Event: Nepal Earthquake
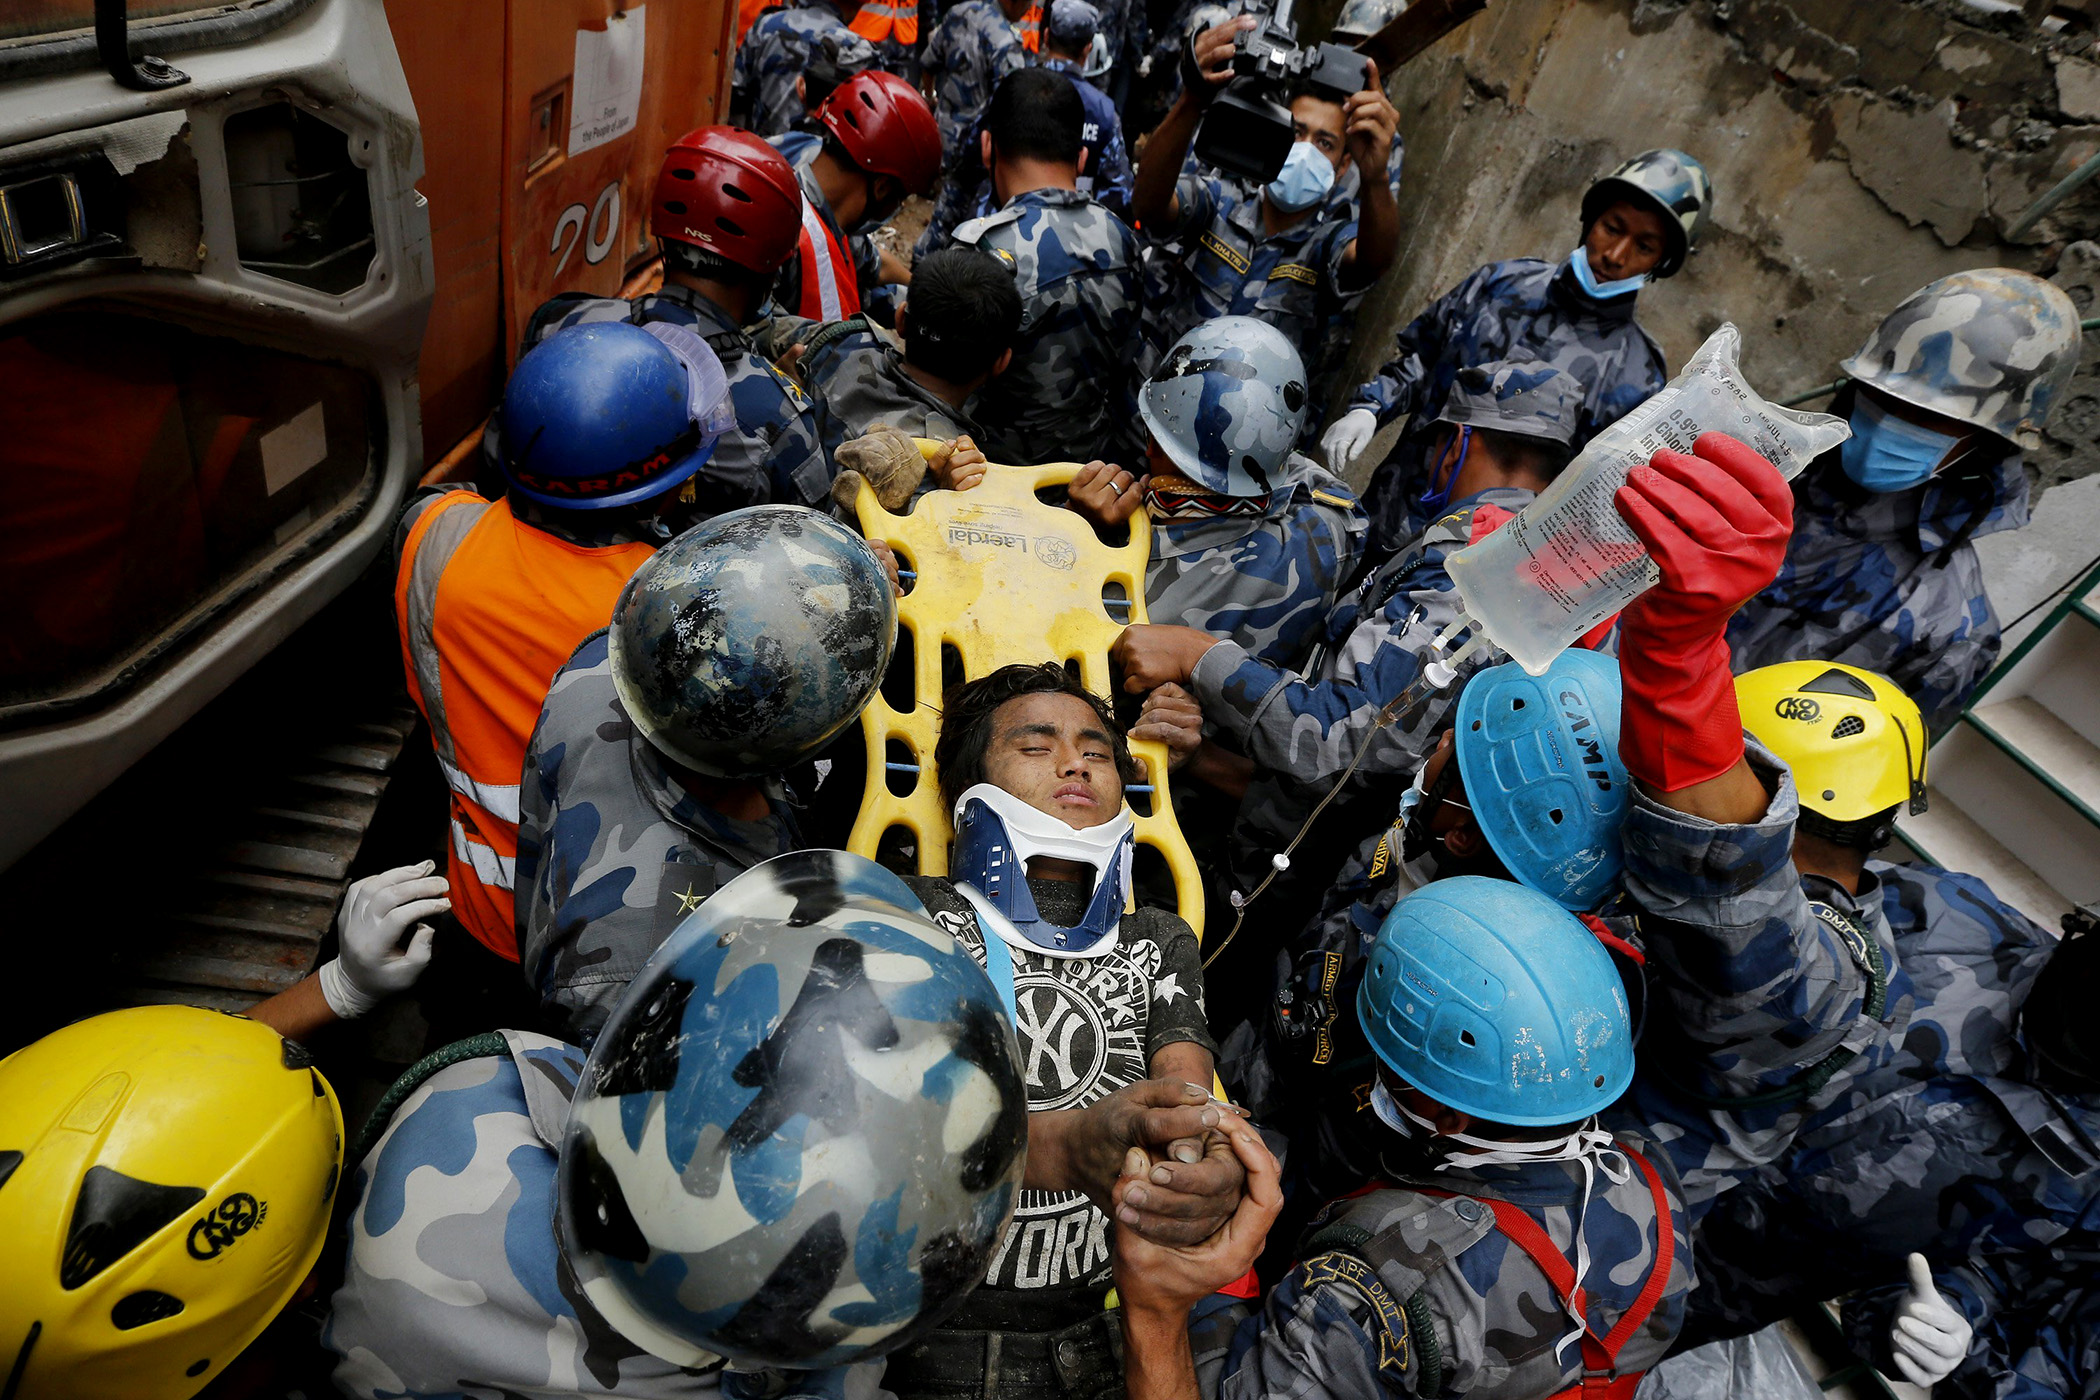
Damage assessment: no_damage